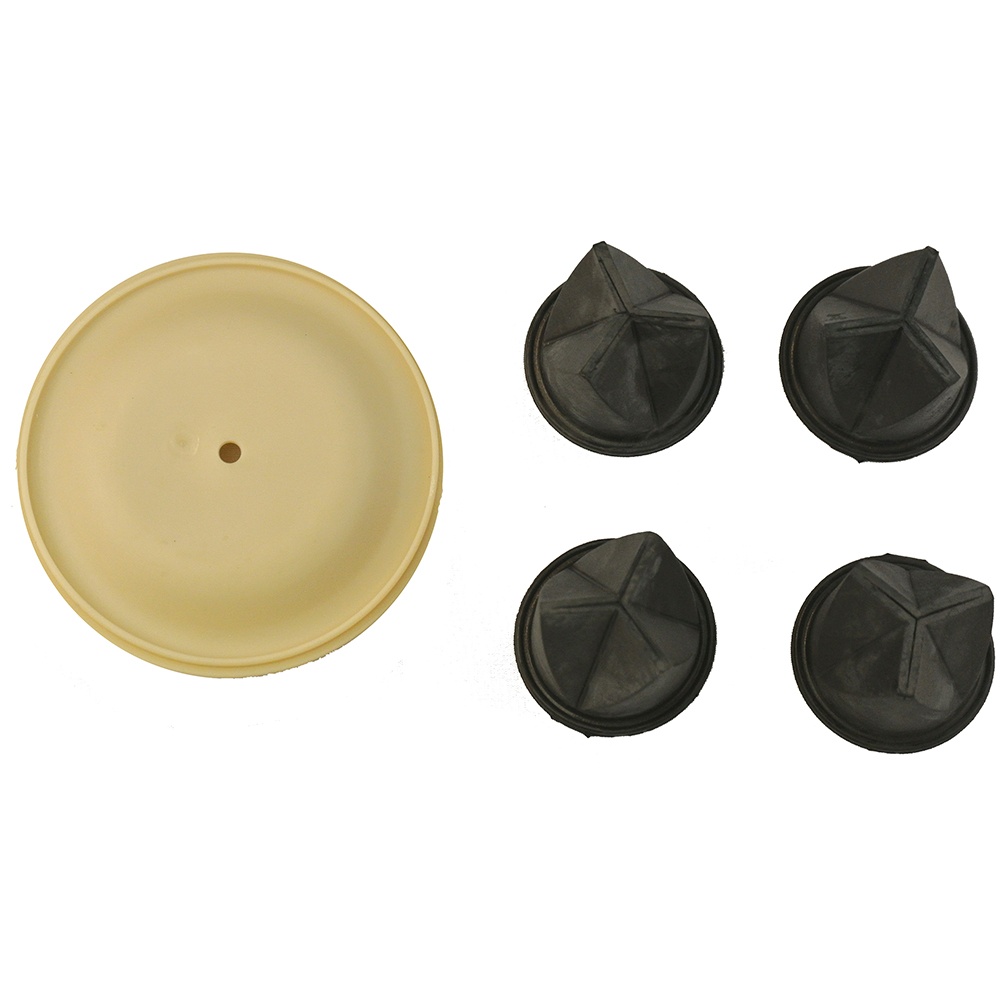
Whale Gulper Service Kit - Diaphragm & Valves [AK1557]
Brand: Whale Marine
Gulper Service Kit - Diaphragm & Valves Diaphragm and valves for pump designed to manage unmacerated toilet waste. WARNING: This product can expose you to chemicals which are known to the State of California to cause cancer, birth defects or other reproductive harm. For more information go to P65Warnings.ca.gov . Specifications: Type: Service Kits Box Dimensions: 2"H x 7"W x 9"L WT: 0.1 lbs UPC: 766478155702
Category: Hardware > Plumbing > Plumbing Repair Kits